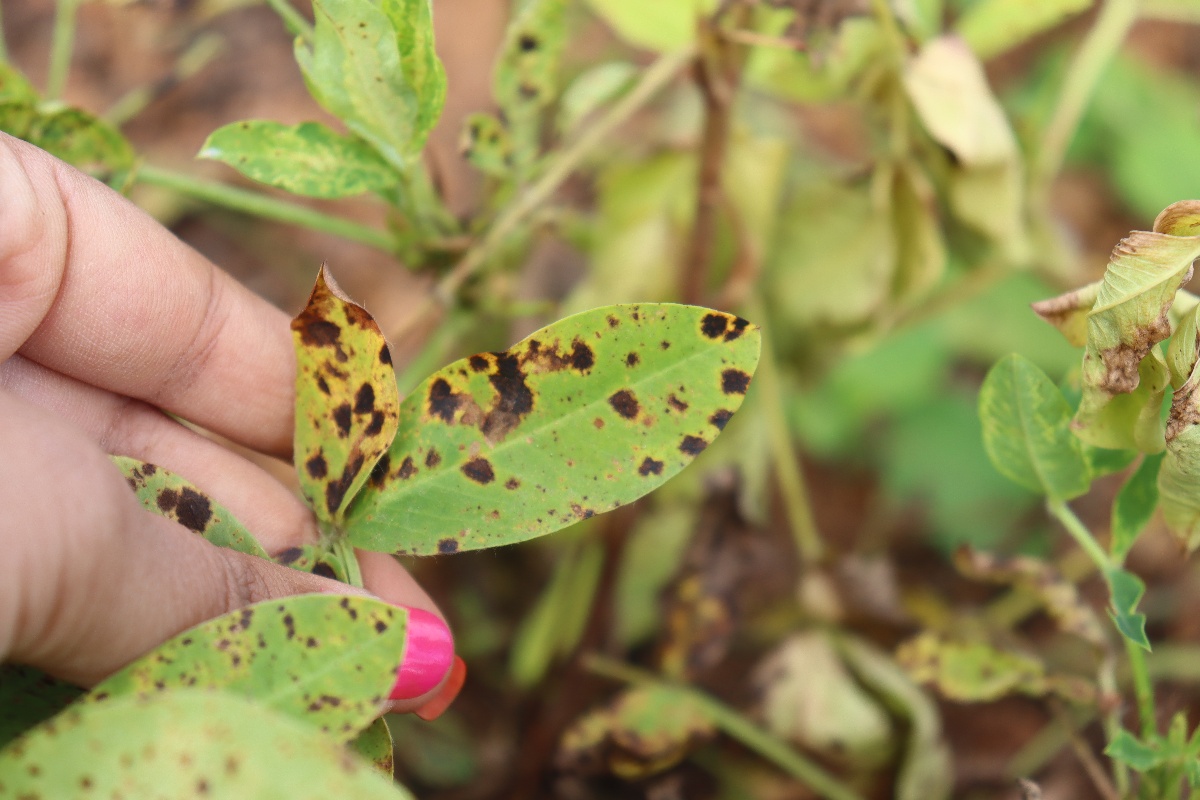
Label: late leaf spot